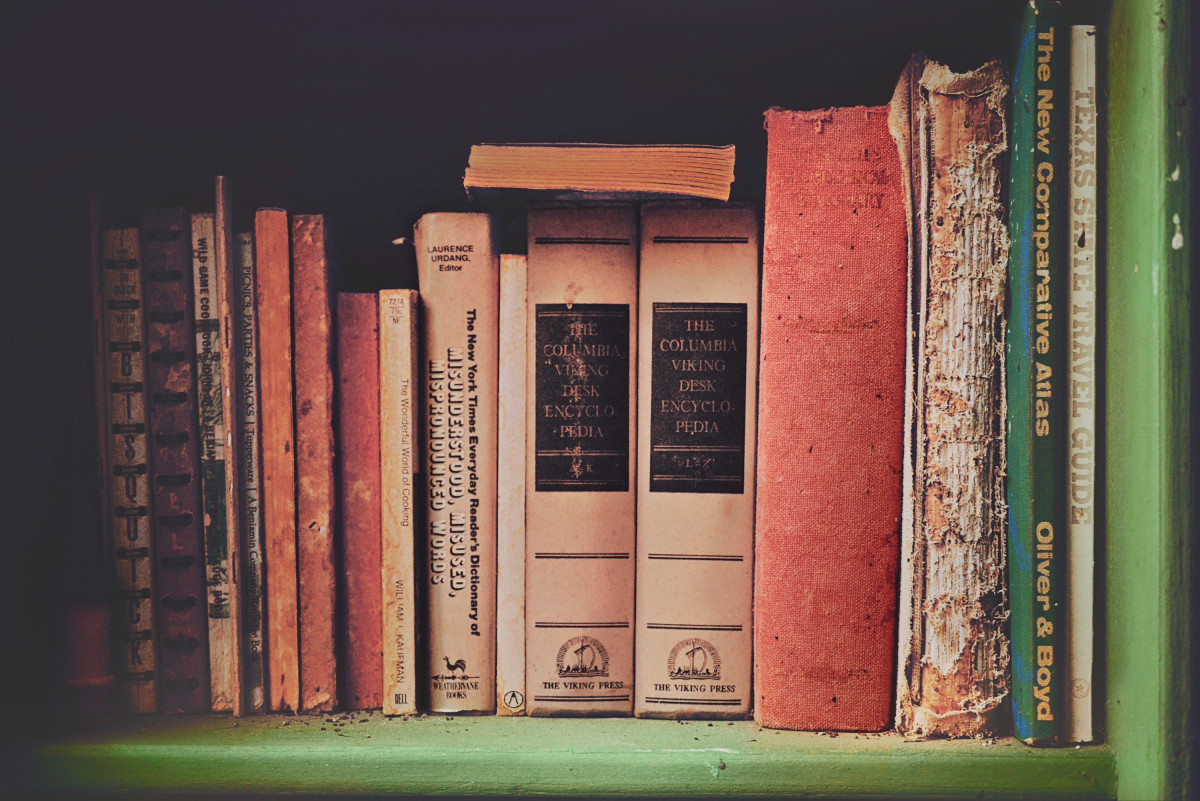
Tags: wood, house, wall, green, color, interior design, shape, modern art